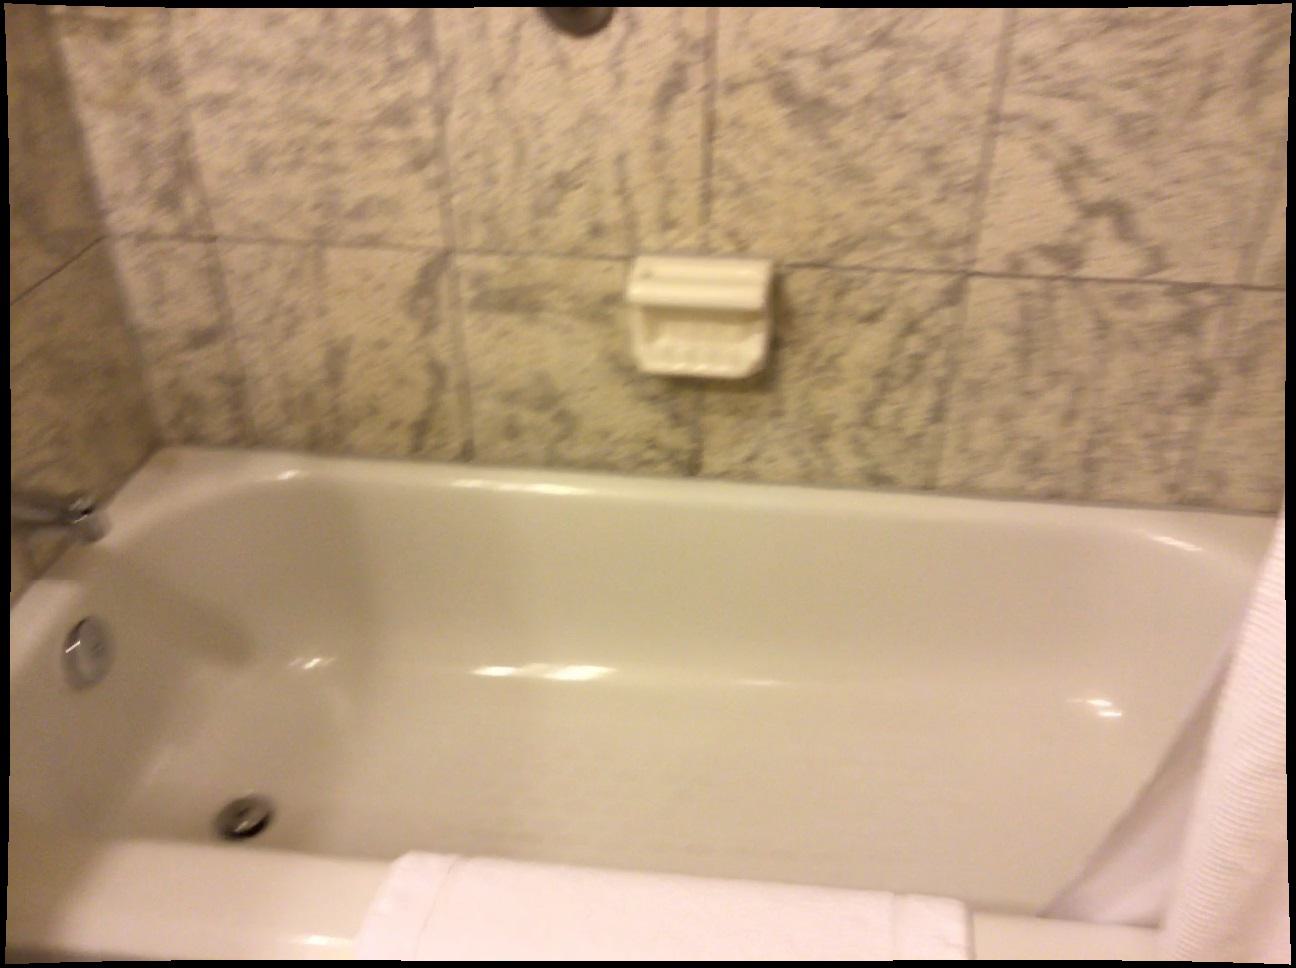
Question: Is the bathtub above the bar from the world's perspective? Final answer should be yes or no.
Answer: No